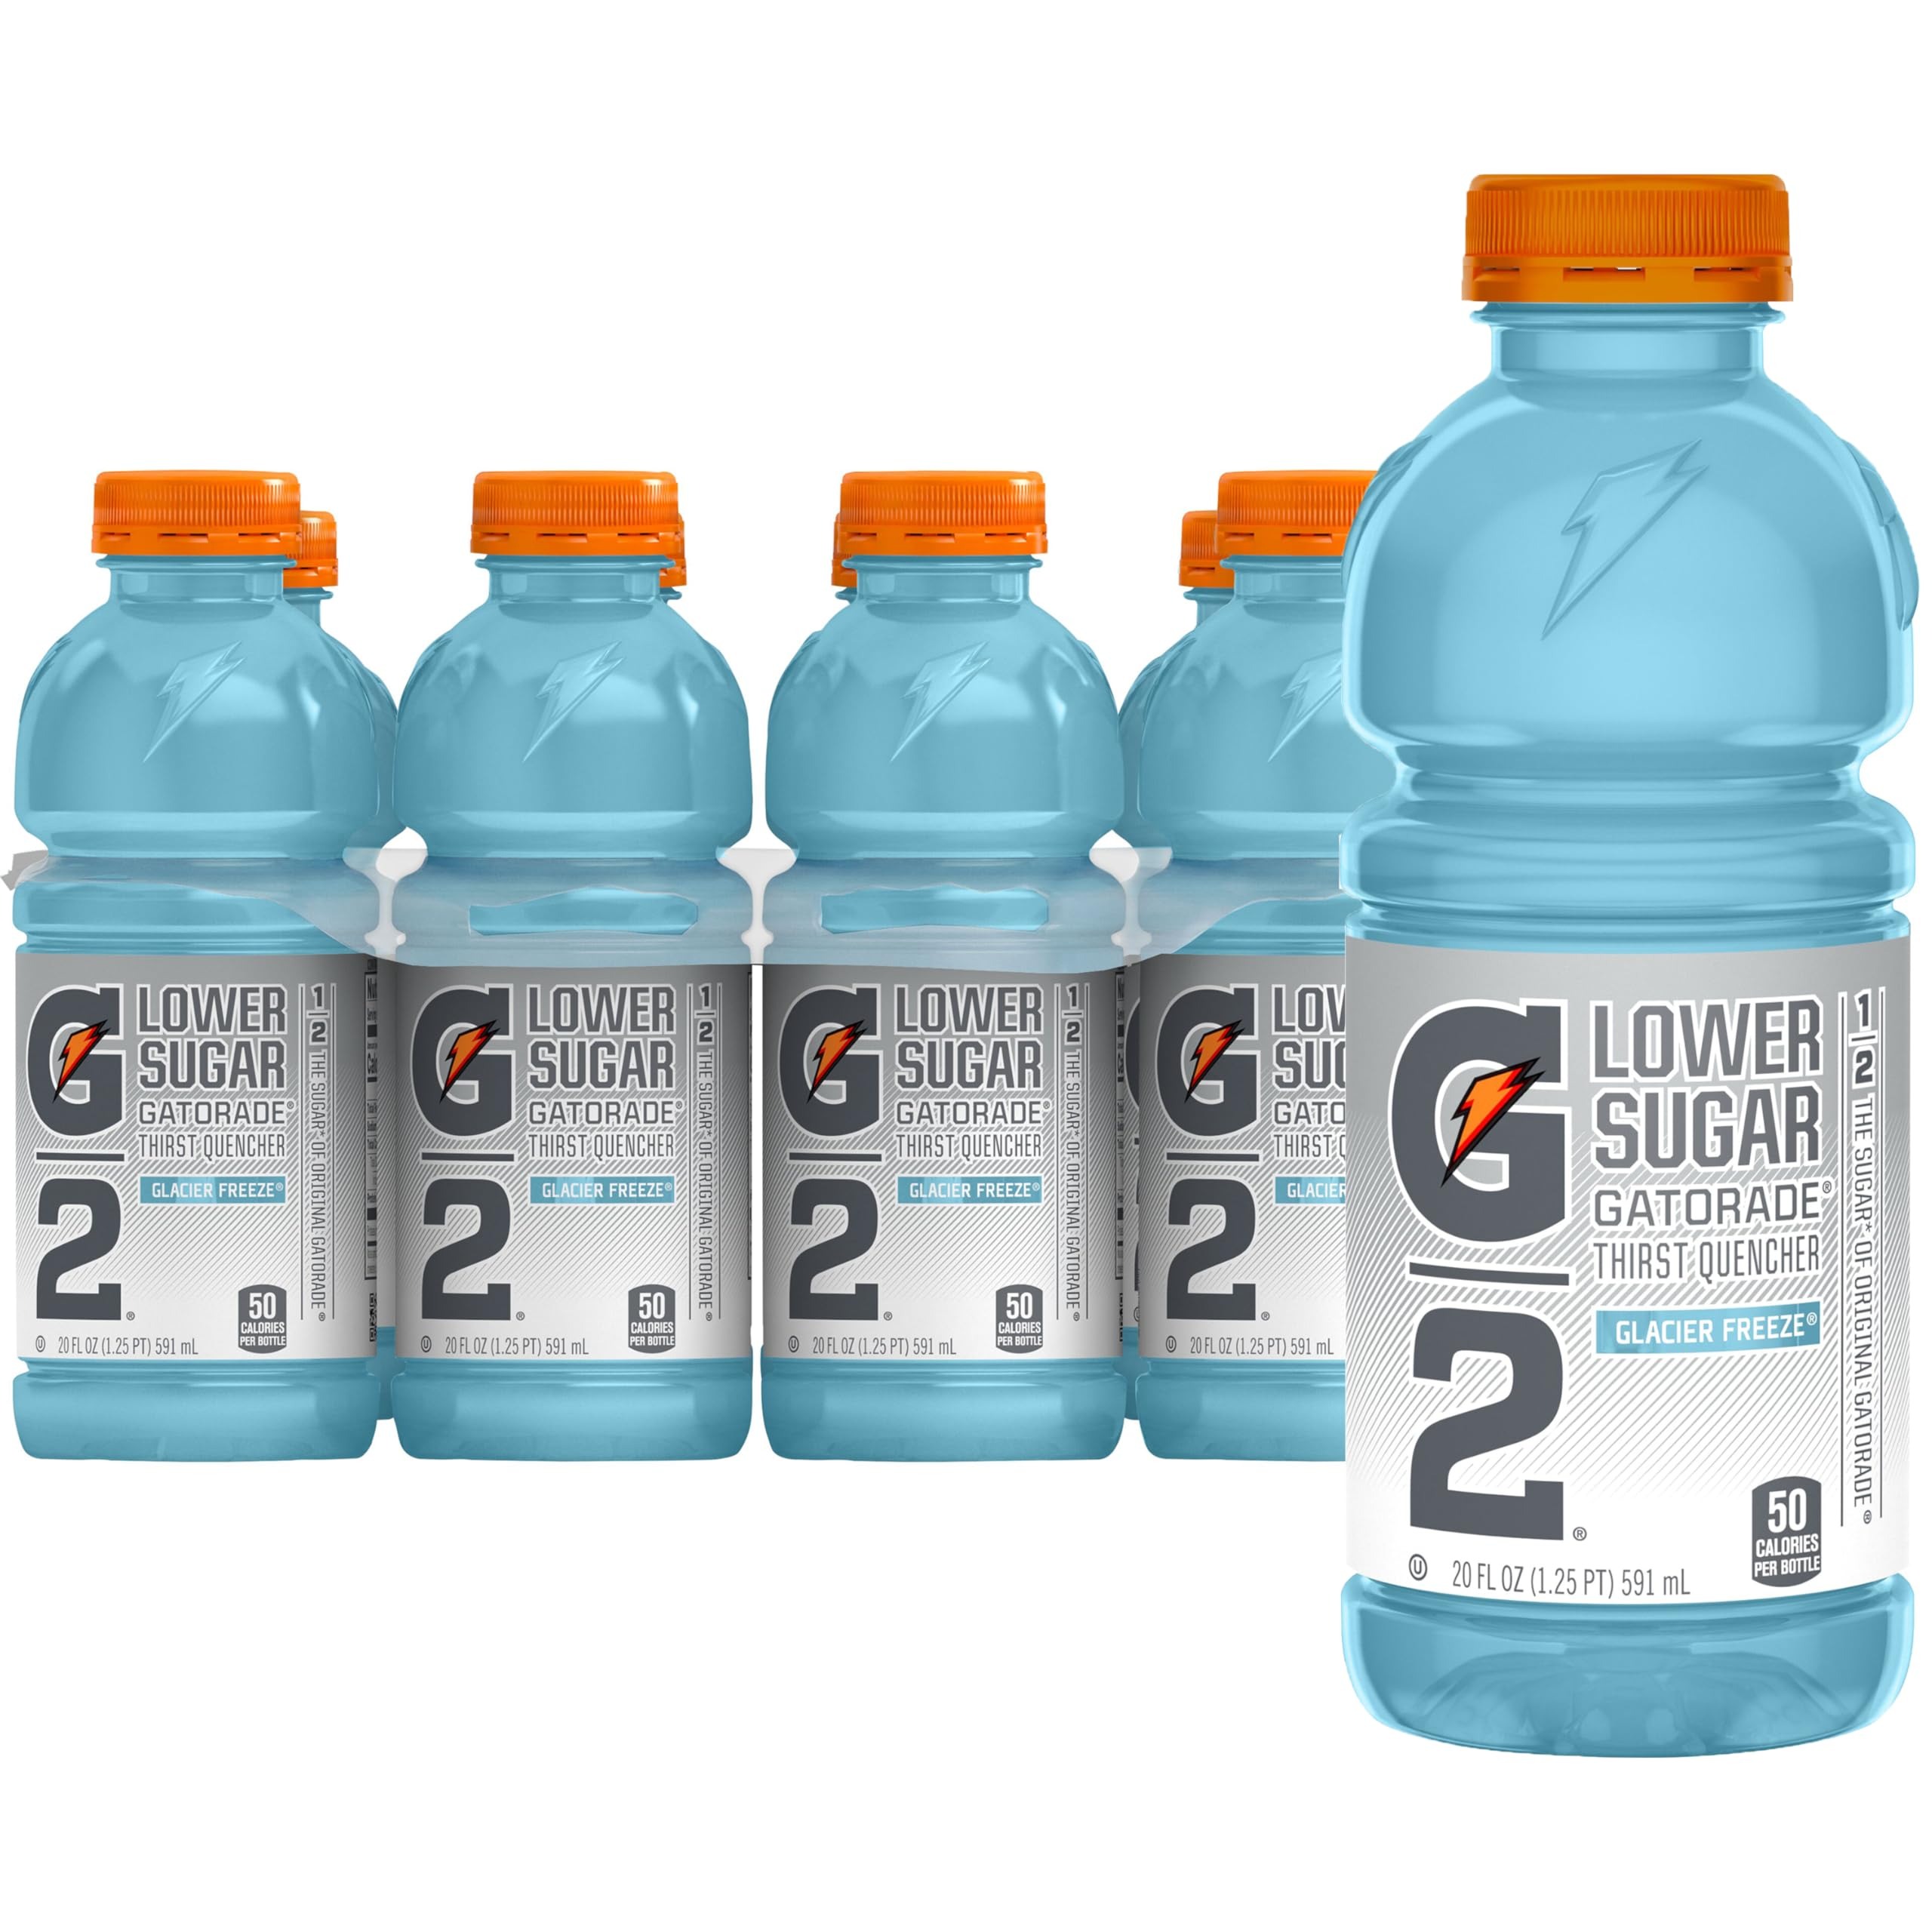
Item Name: Gatorade G2 Thirst Quencher Sports Drink, Frost Glacier Freeze, 20oz Bottle, 8 Pack, Electrolytes for Rehydration
Bullet Point 1: Gatorade and GSSI continue to search for and study new and innovative ways to help athletes improve performance by facilitating proper hydration and nutrition
Bullet Point 2: G2 Glacer Freeze flavored sports drink has the same amount of electrolytes as our original Gatorade formula, but with ony 20 calories per serving
Bullet Point 3: Use G2 as a low-calorie sports drink to help stay fueled for an ultimate perfomrance
Bullet Point 4: Includes 8 (20 Fl Oz) bottles of Gatorade G2
Bullet Point 5: Glacier Freeze flavor
Value: 160.0
Unit: Fl Oz

Price: 7.99